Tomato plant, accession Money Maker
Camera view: tilt-top (135 deg); turntable rotation: 270 degrees
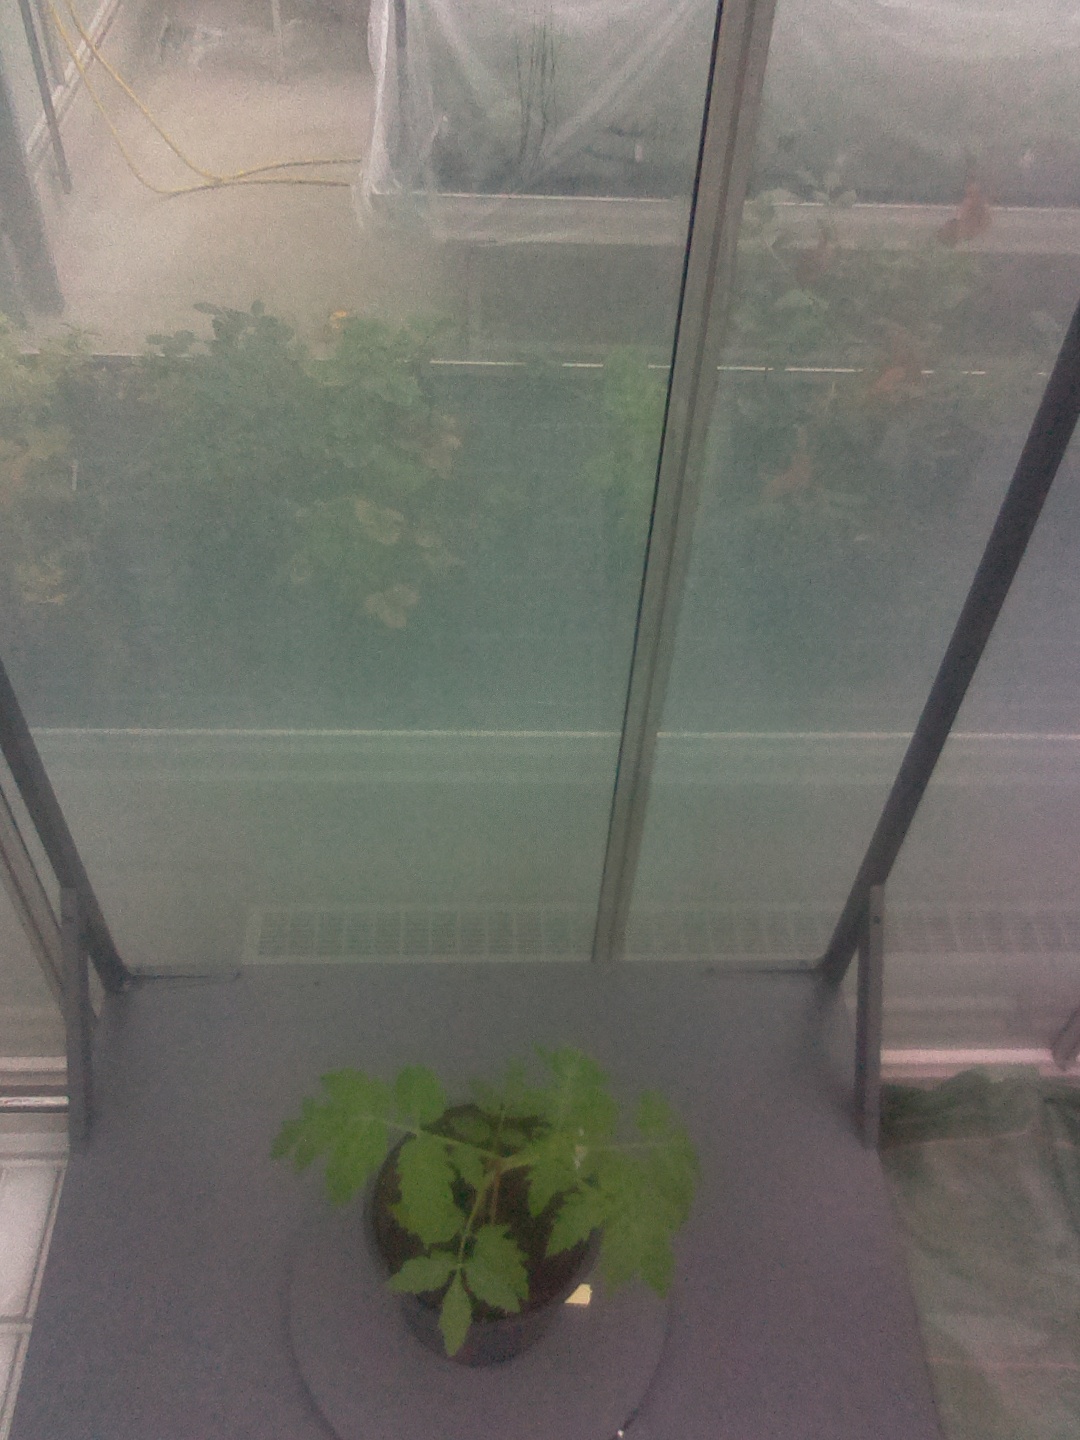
BBCH growth stage 13: 6 of true leaves visible